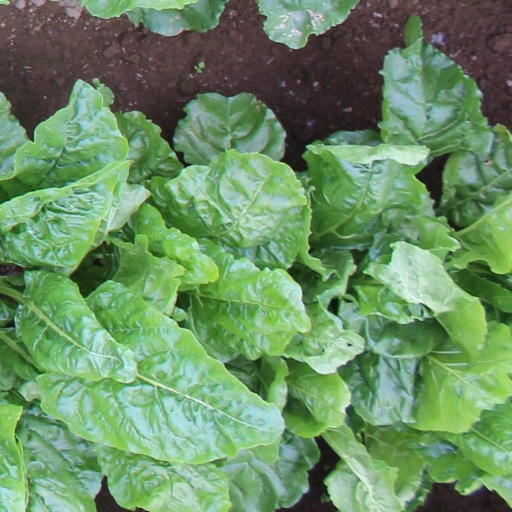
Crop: sugar beet